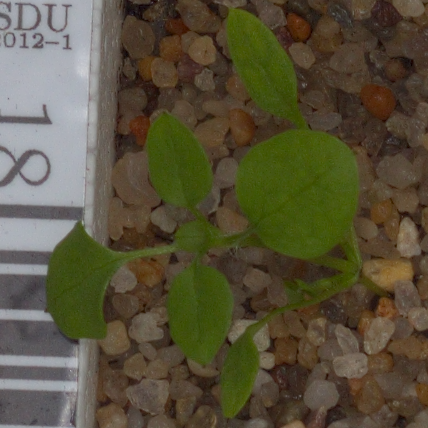
Label: common_chickweed